Maria Dulębianka

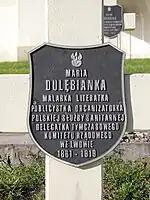
Dulębianka's grave marker

Dulębianka died on 7 March 1919 in Lviv and was buried in Konopnicka's tomb in Lychakiv Cemetery. The funeral was widely attended as a patriotic event, attracting women's movement activists and single mothers, as well as residents of shelters and the residents' guardians. Dulębianka's remains were later re-interred in a separate grave.